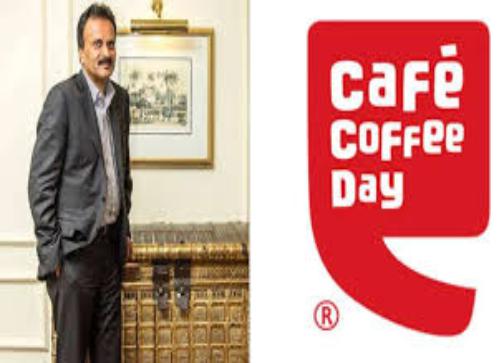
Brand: Cafe Coffee Day
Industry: Food